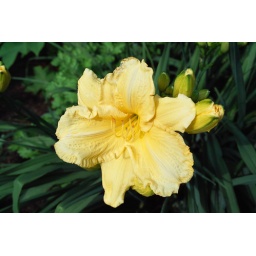
auto white balance; 0 colorwheel; minor edit of sliders in SPP3.5.1